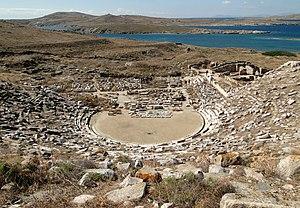
Ancien théâtre grec de Délos en Grèce
Délos est l'une des îles des Cyclades, en Grèce. Minuscule, aride, inhabitée depuis longtemps, elle se situe en face de l'île de Rhénée et à proximité de Mykonos. Ses pentes sont douces et le mont Cynthe ne dépasse pas 113 m. Le port a toujours été exposé aux vents qui, dès qu'ils se lèvent, rendent l'île inaccessible. Dans la partie basse se trouvait jadis un lac sacré d'eau douce, aujourd'hui à sec.